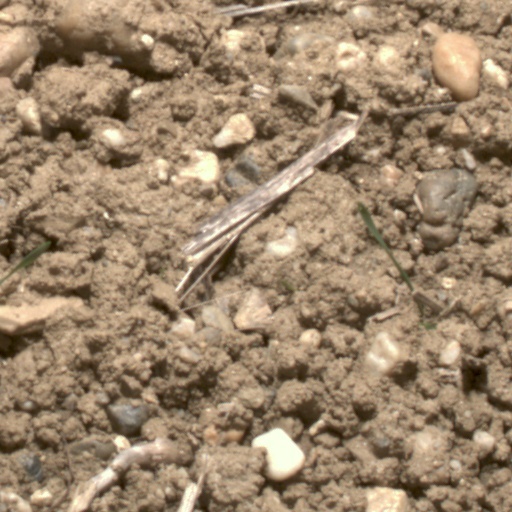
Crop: wheat